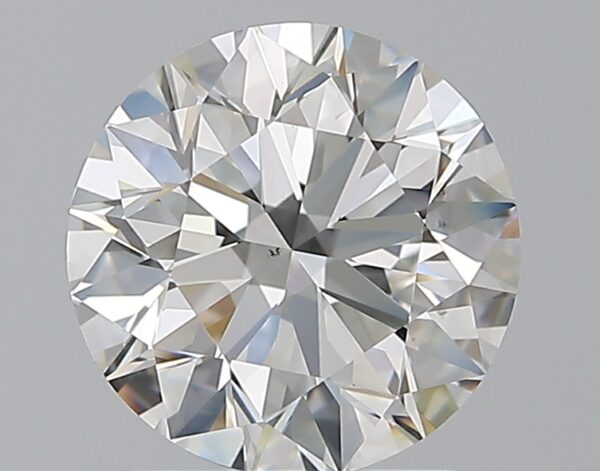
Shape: round
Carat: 2.09
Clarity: VS2
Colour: G
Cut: EX
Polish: EX
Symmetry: EX
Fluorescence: N
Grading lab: GIA
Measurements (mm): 8.09 x 8.15 x 5.09